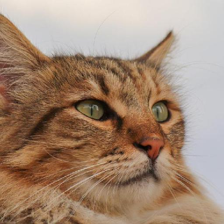
Label: animals